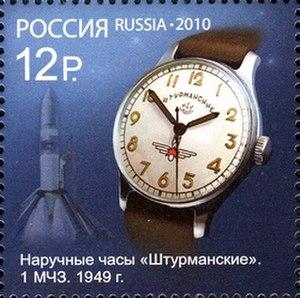
La marque Poljot est une des marques de l'Usine Horlogère Moscovite numéro 1 située à Moscou.